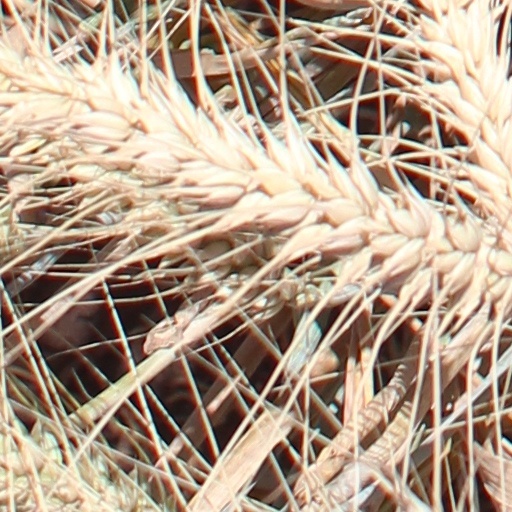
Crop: wheat